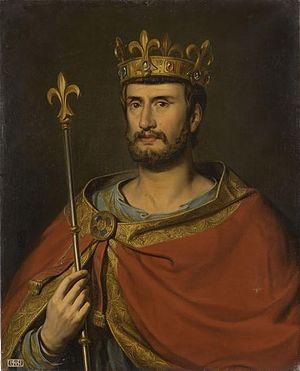
L’abbaye de Saint-Benoît-sur-Loire, plus exactement abbaye de Fleury, est une abbaye bénédictine située à Saint-Benoît-sur-Loire dans le Loiret en région Centre-Val de Loire.